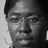
Emotion: neutral